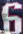
Number: 6